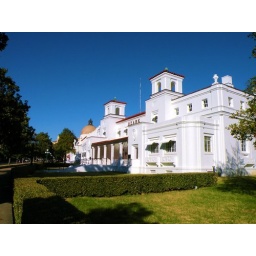
The Ozark bath house in Hot Springs, AR.